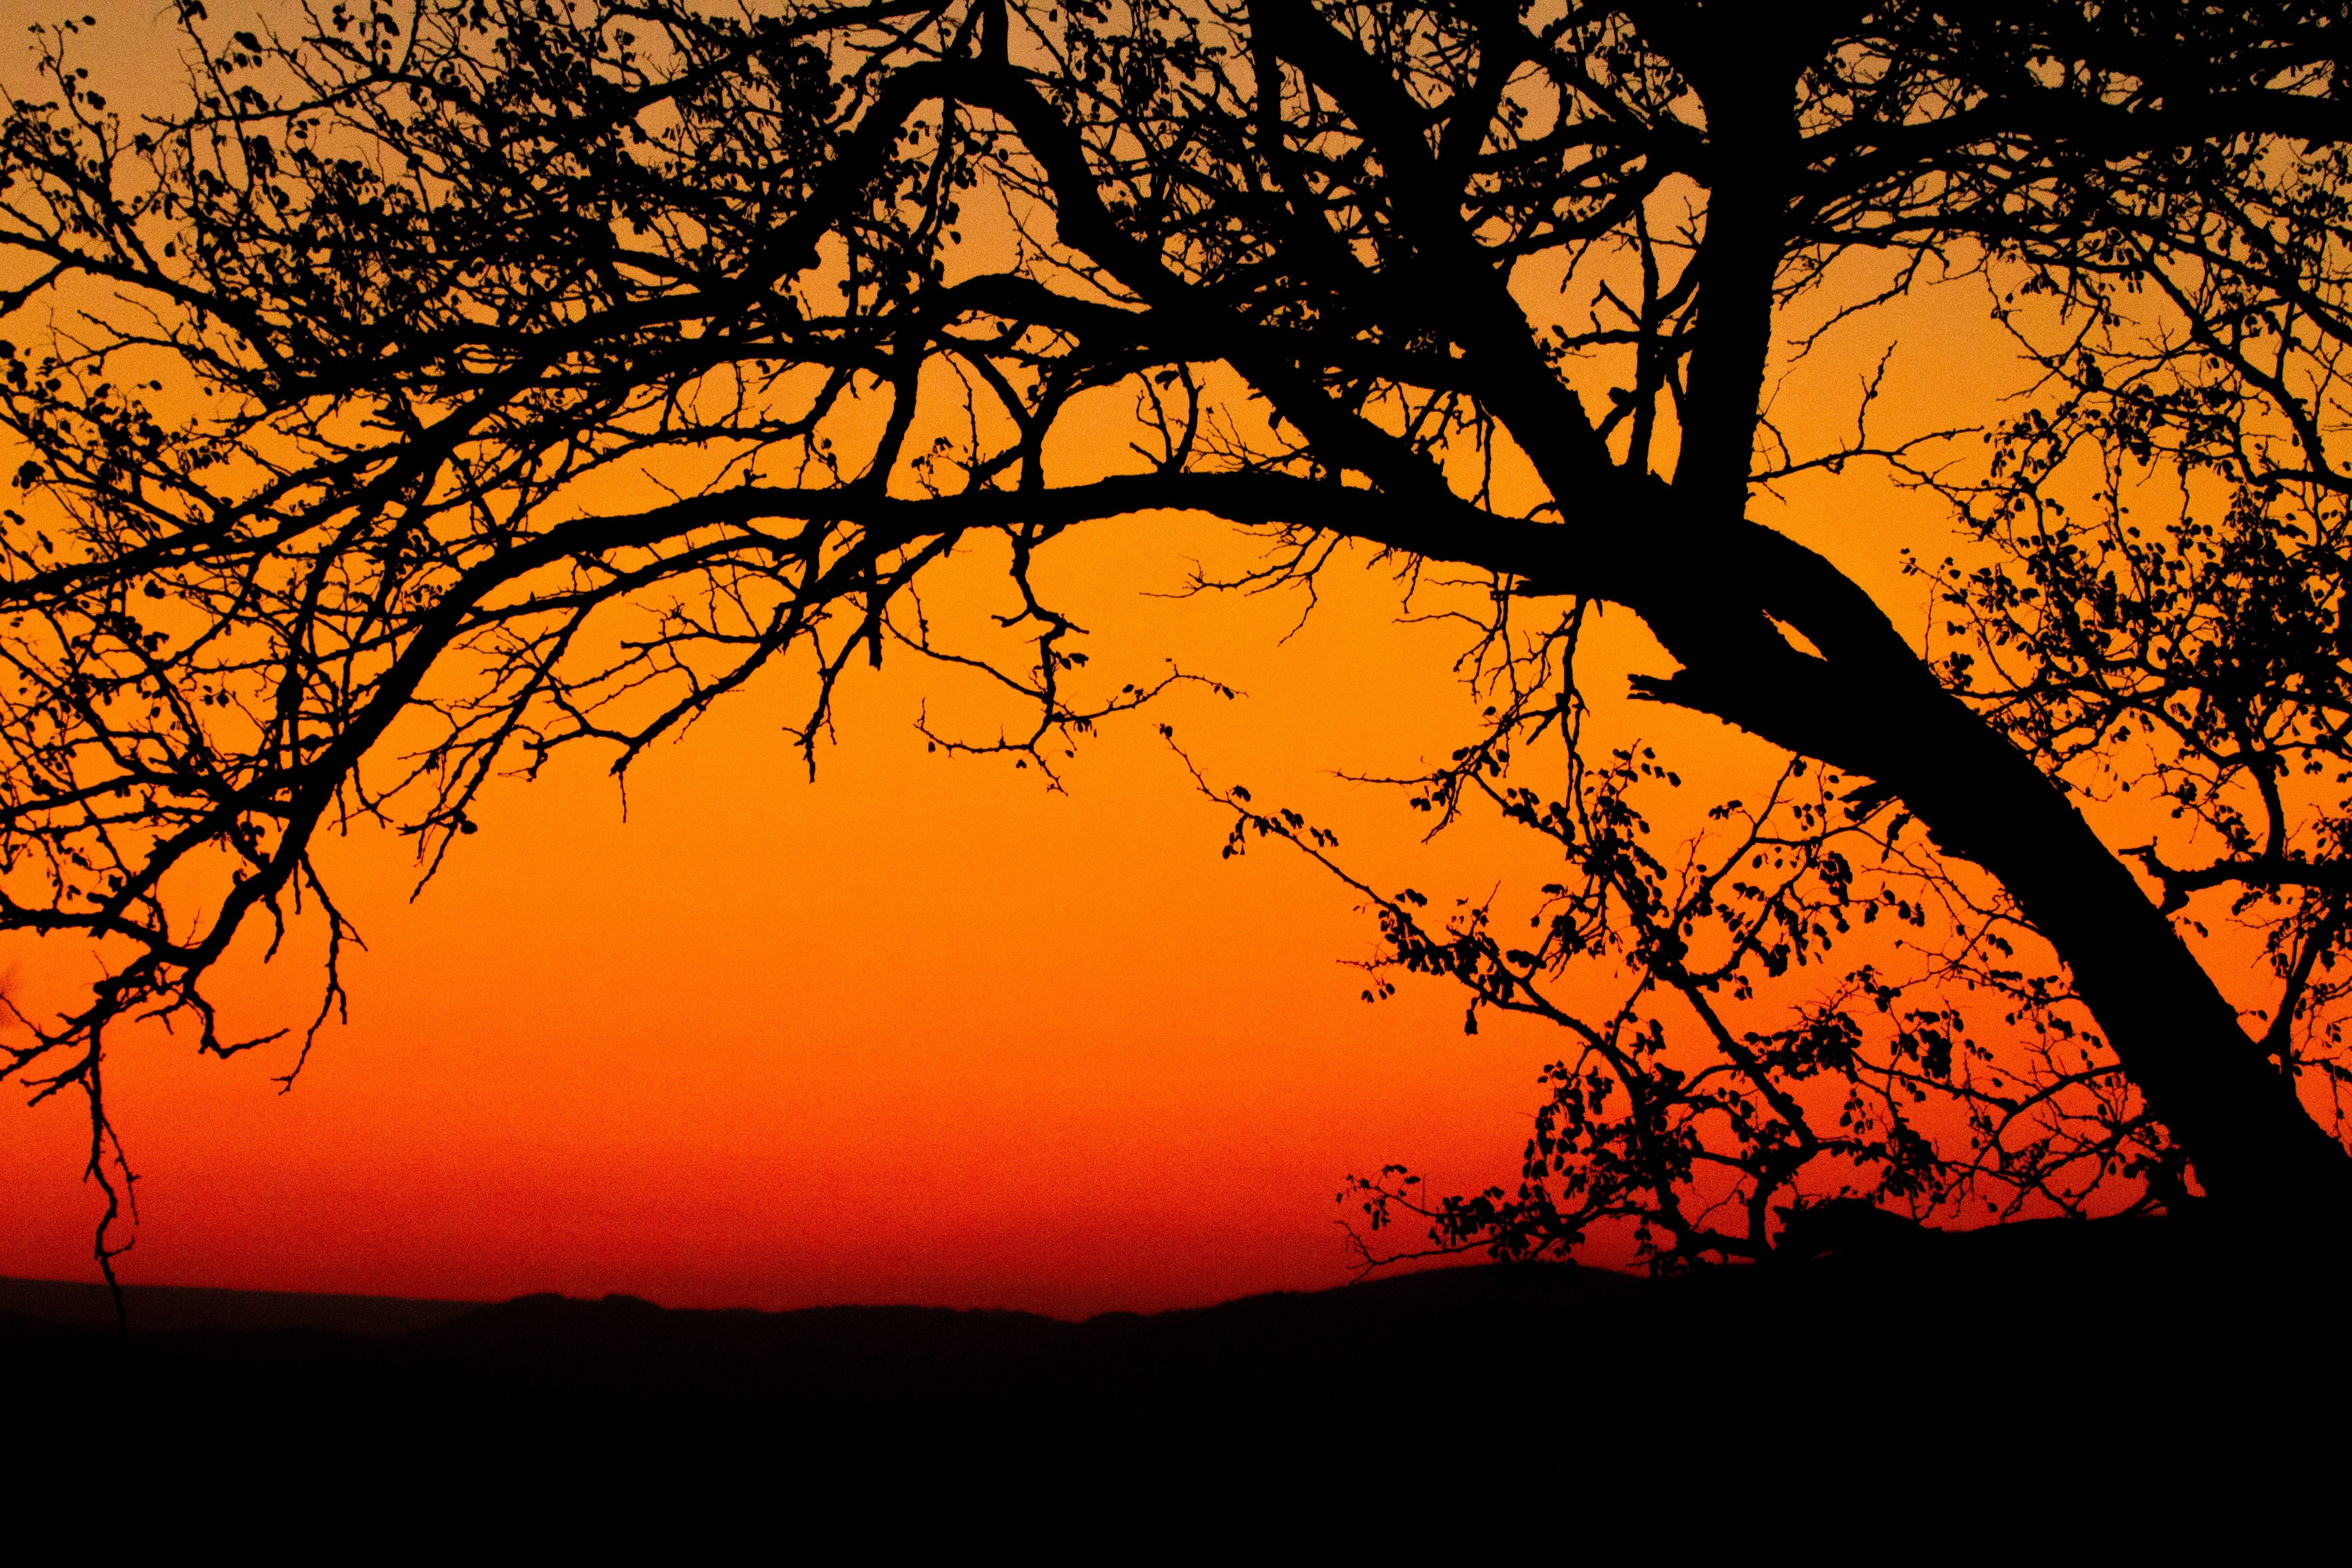
tree, nature, branch, silhouette, sky, sunrise, sunset, sunlight, morning, dawn, dusk, evening, autumn, africa, savanna, afterglow, sun set, atmospheric phenomenon, red sky at morning